Battle of Évora (1808)

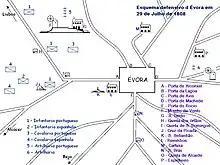
Scheme of the defense of Evora, done by J. C. Baker

The Battle of Évora (29 July 1808) saw an Imperial French division under Louis Henri Loison attack a combined Portuguese-Spanish force led by Francisco de Paula Leite de Sousa. Encountering Leite's smaller body of soldiers outside Évora, the French easily brushed them aside and went on to storm the city, which was held by poorly armed townsmen and militia. The French butchered the Portuguese defenders and brutally sacked the town. Loison was known among the Portuguese as the "Maneta" (One-Hand), because of his amputated arm. From savage acts such as those committed at Évora, the saying "ir para o Maneta" (going to the One-Hand) appeared. The clash occurred during the Peninsular War, phase of the Napoleonic Wars. Évora is located about east of Lisbon.